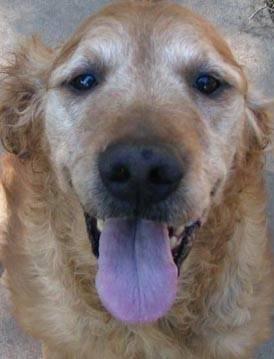
dog